Al-Bitar

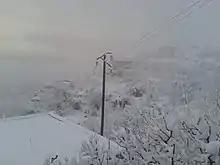
A snowy morning at al-Bitar, January 2013

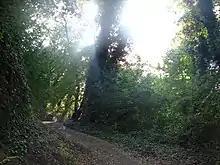
Inside al-Bitar Forest

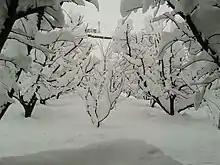
It is not unusual to have a white Christmas in Al Btar

Al-Bitar is a village in the Tartus Governorate nesting at one of the Coastal Mountain Range peaks at an altitude of about 1000m above mean sea level. Al-Bitar is located about 7 km from Mashta al-Helu town and resort, 60 km from Homs, 50 km from Tartus and about 215 km from the capital city Damascus. The village itself elevates about 700m above mean sea level, while some of its peaks reaches 1000m. According to the Syria Central Bureau of Statistics (CBS), al-Bitar had a population of 1,225 in the 2004 census. Its inhabitants are predominantly Christians, of the Greek Orthodox Church.